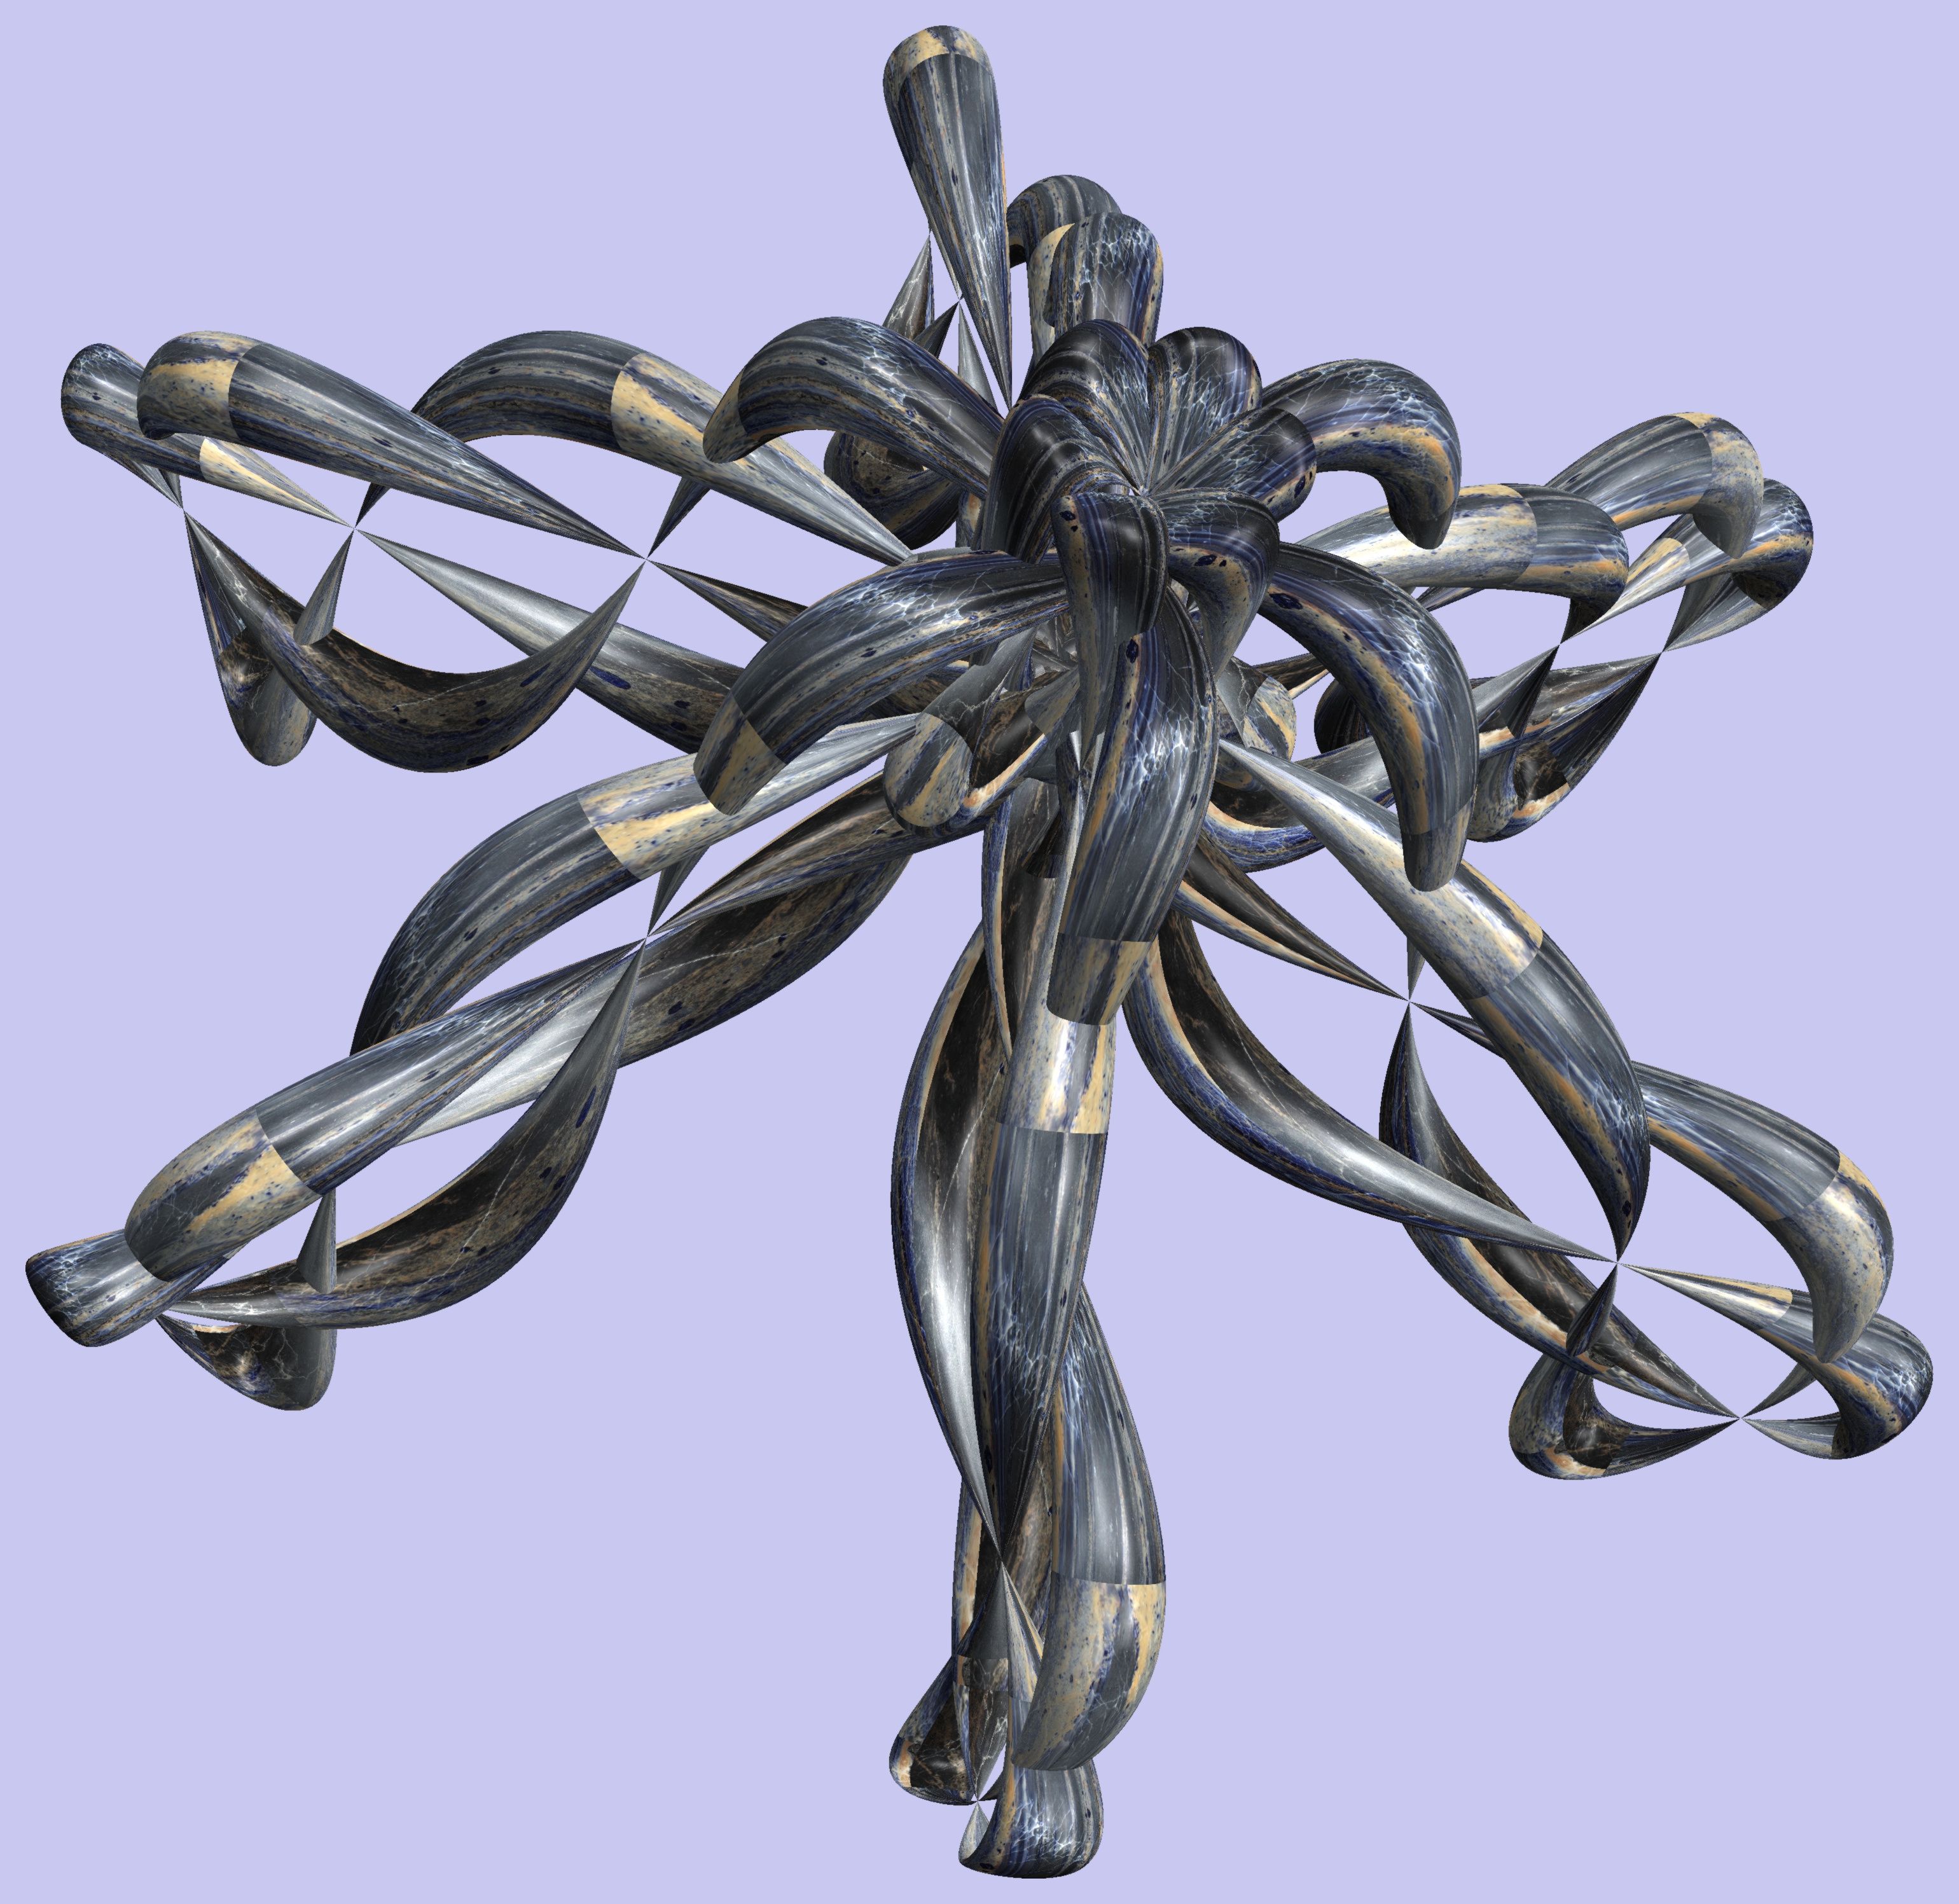
branch, structure, texture, pattern, machine, lighting, sculpture, art, figure, design, symmetry, light fixture, 3d, graphic, torus, mathematica, cg, parametricplot3d, code, program, algorithm, abstruct, mapping